I Led 3 Lives

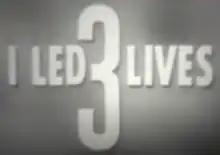
Opening title screen

I Led 3 Lives (also known as I Led Three Lives) is an American drama series syndicated by Ziv Television Programs from October 1, 1953, to January 1, 1956. The series stars Richard Carlson. The show was a companion piece of sorts to the radio drama "I Was a Communist for the FBI", which dealt with a similar subject and was also syndicated by Ziv from 1952 to 1954.